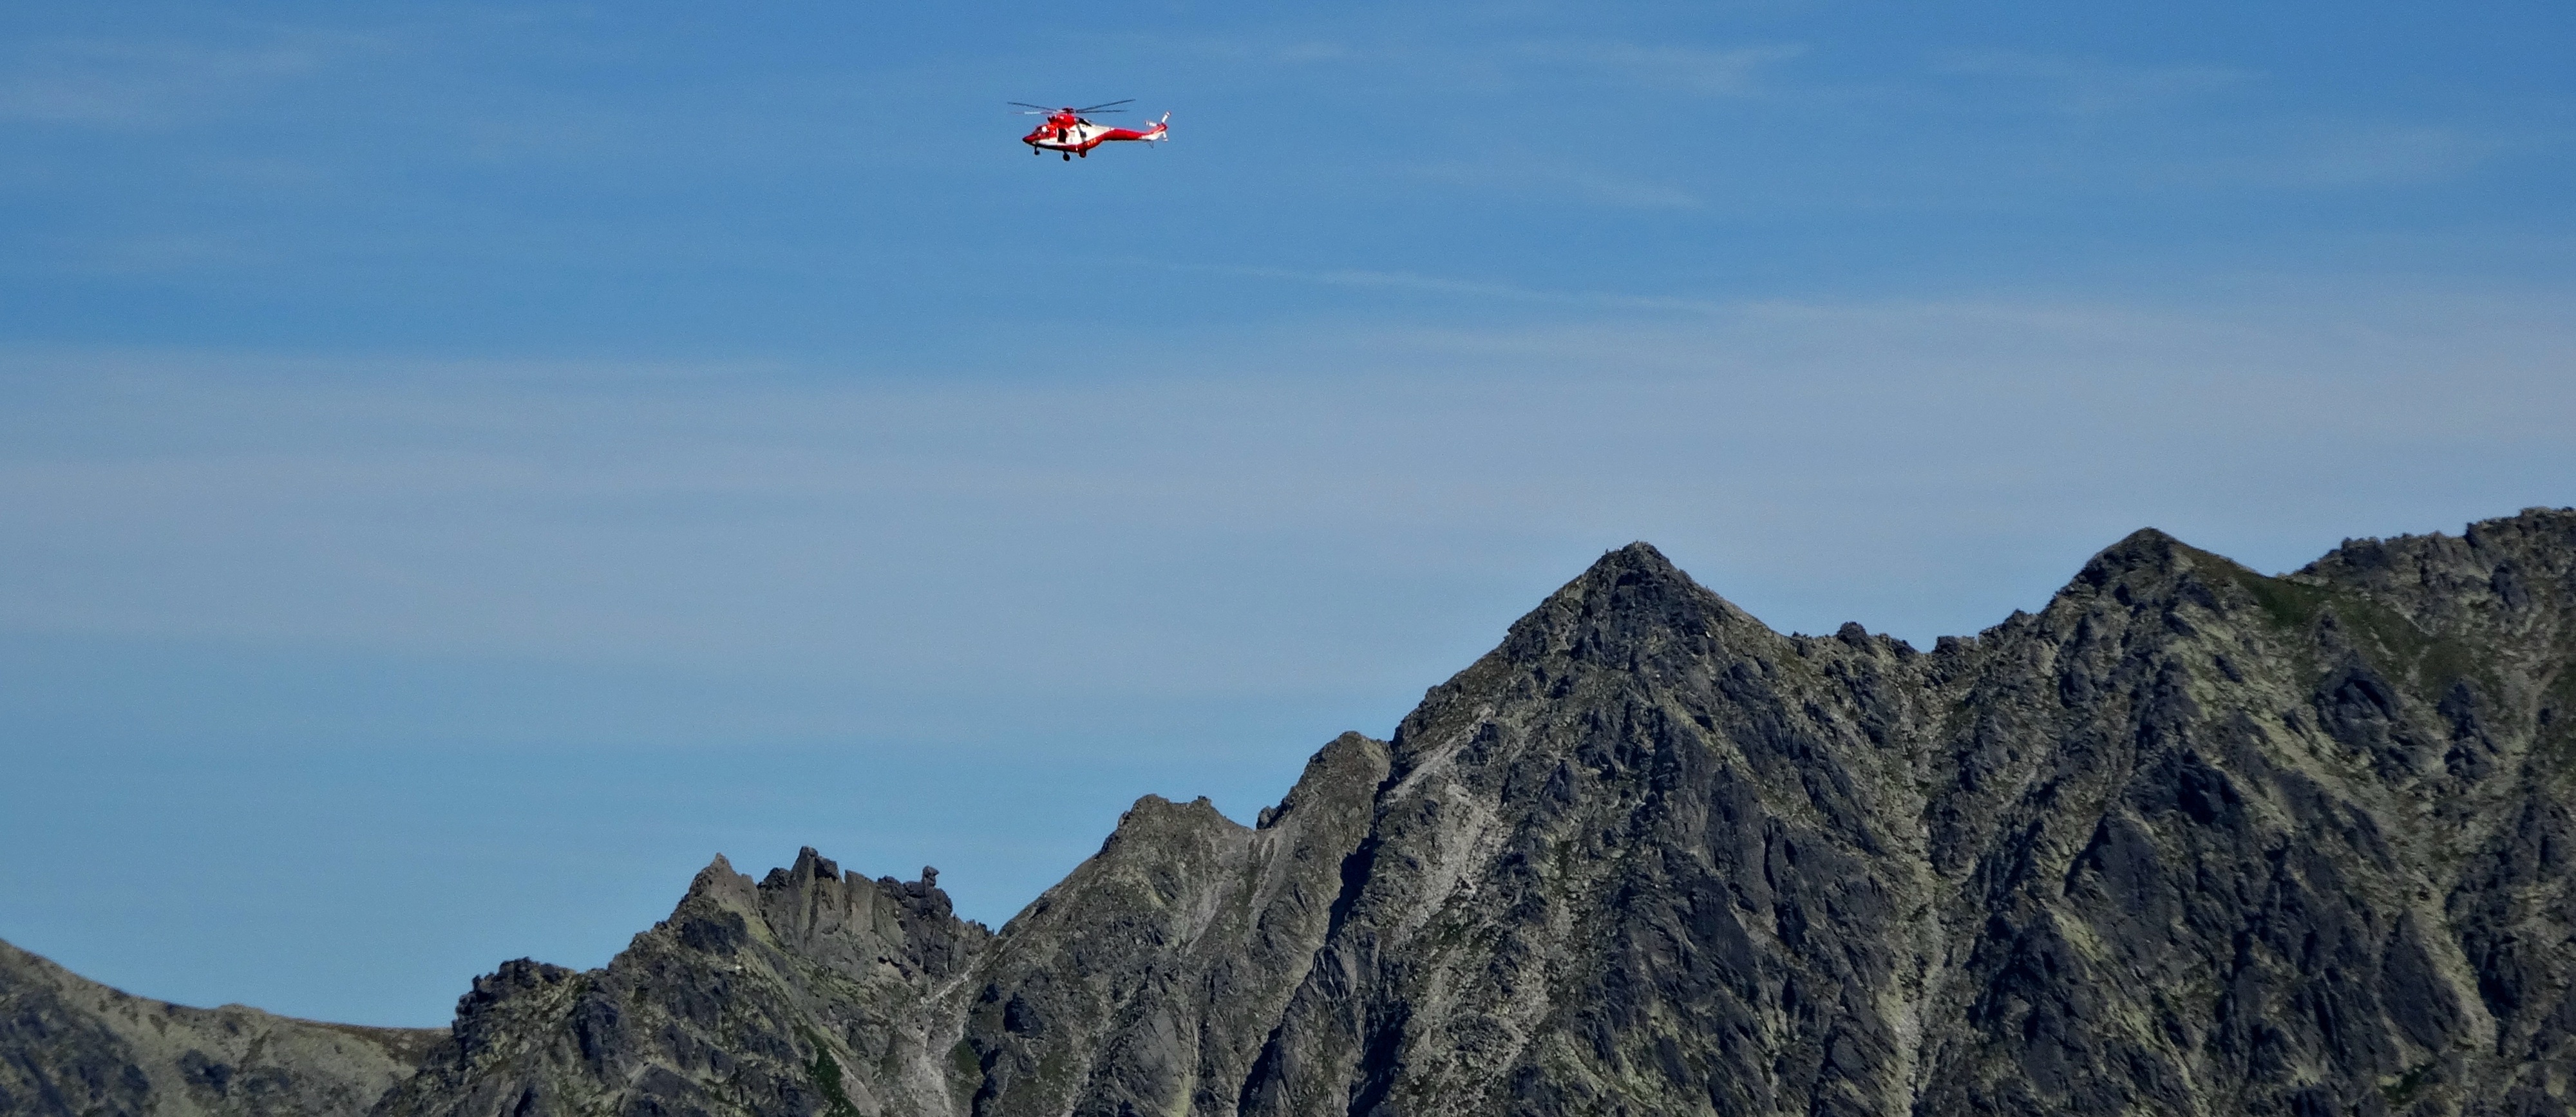
landscape, mountain, adventure, mountain range, extreme sport, ridge, summit, sports, mountains, alps, the national park, tatry, tops, polish tatras, hiking trails, the high tatras, atmosphere of earth, mountainous landforms, windsports